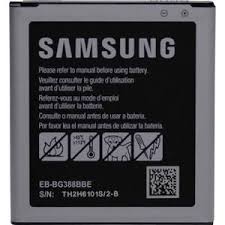
Waste category: battery